Sunnyside, Queens

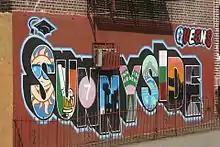
Wall mural on a building in Sunnyside

Sunnyside is served by the on the New York City Subway's IRT Flushing Line, with 33rd Street–Rawson Street, 40th Street–Lowery Street, and 46th Street–Bliss Street in Sunnyside. The buses run through Sunnyside.